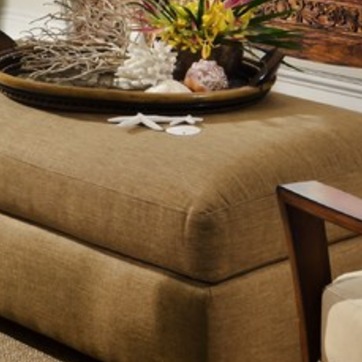
Material: fabric